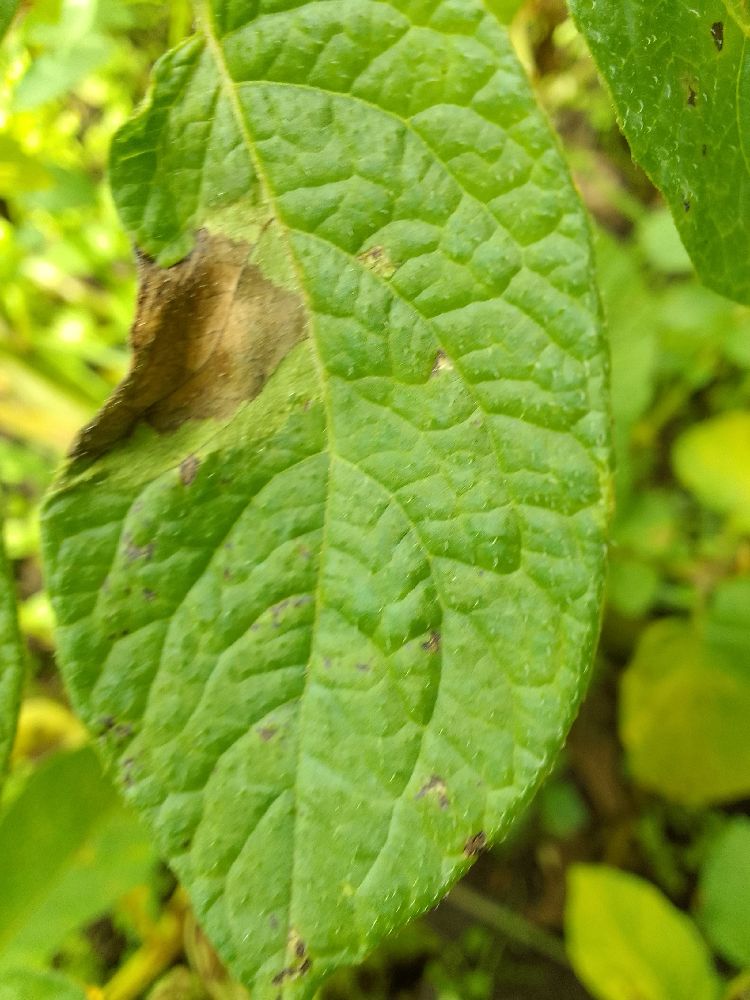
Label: Late blight